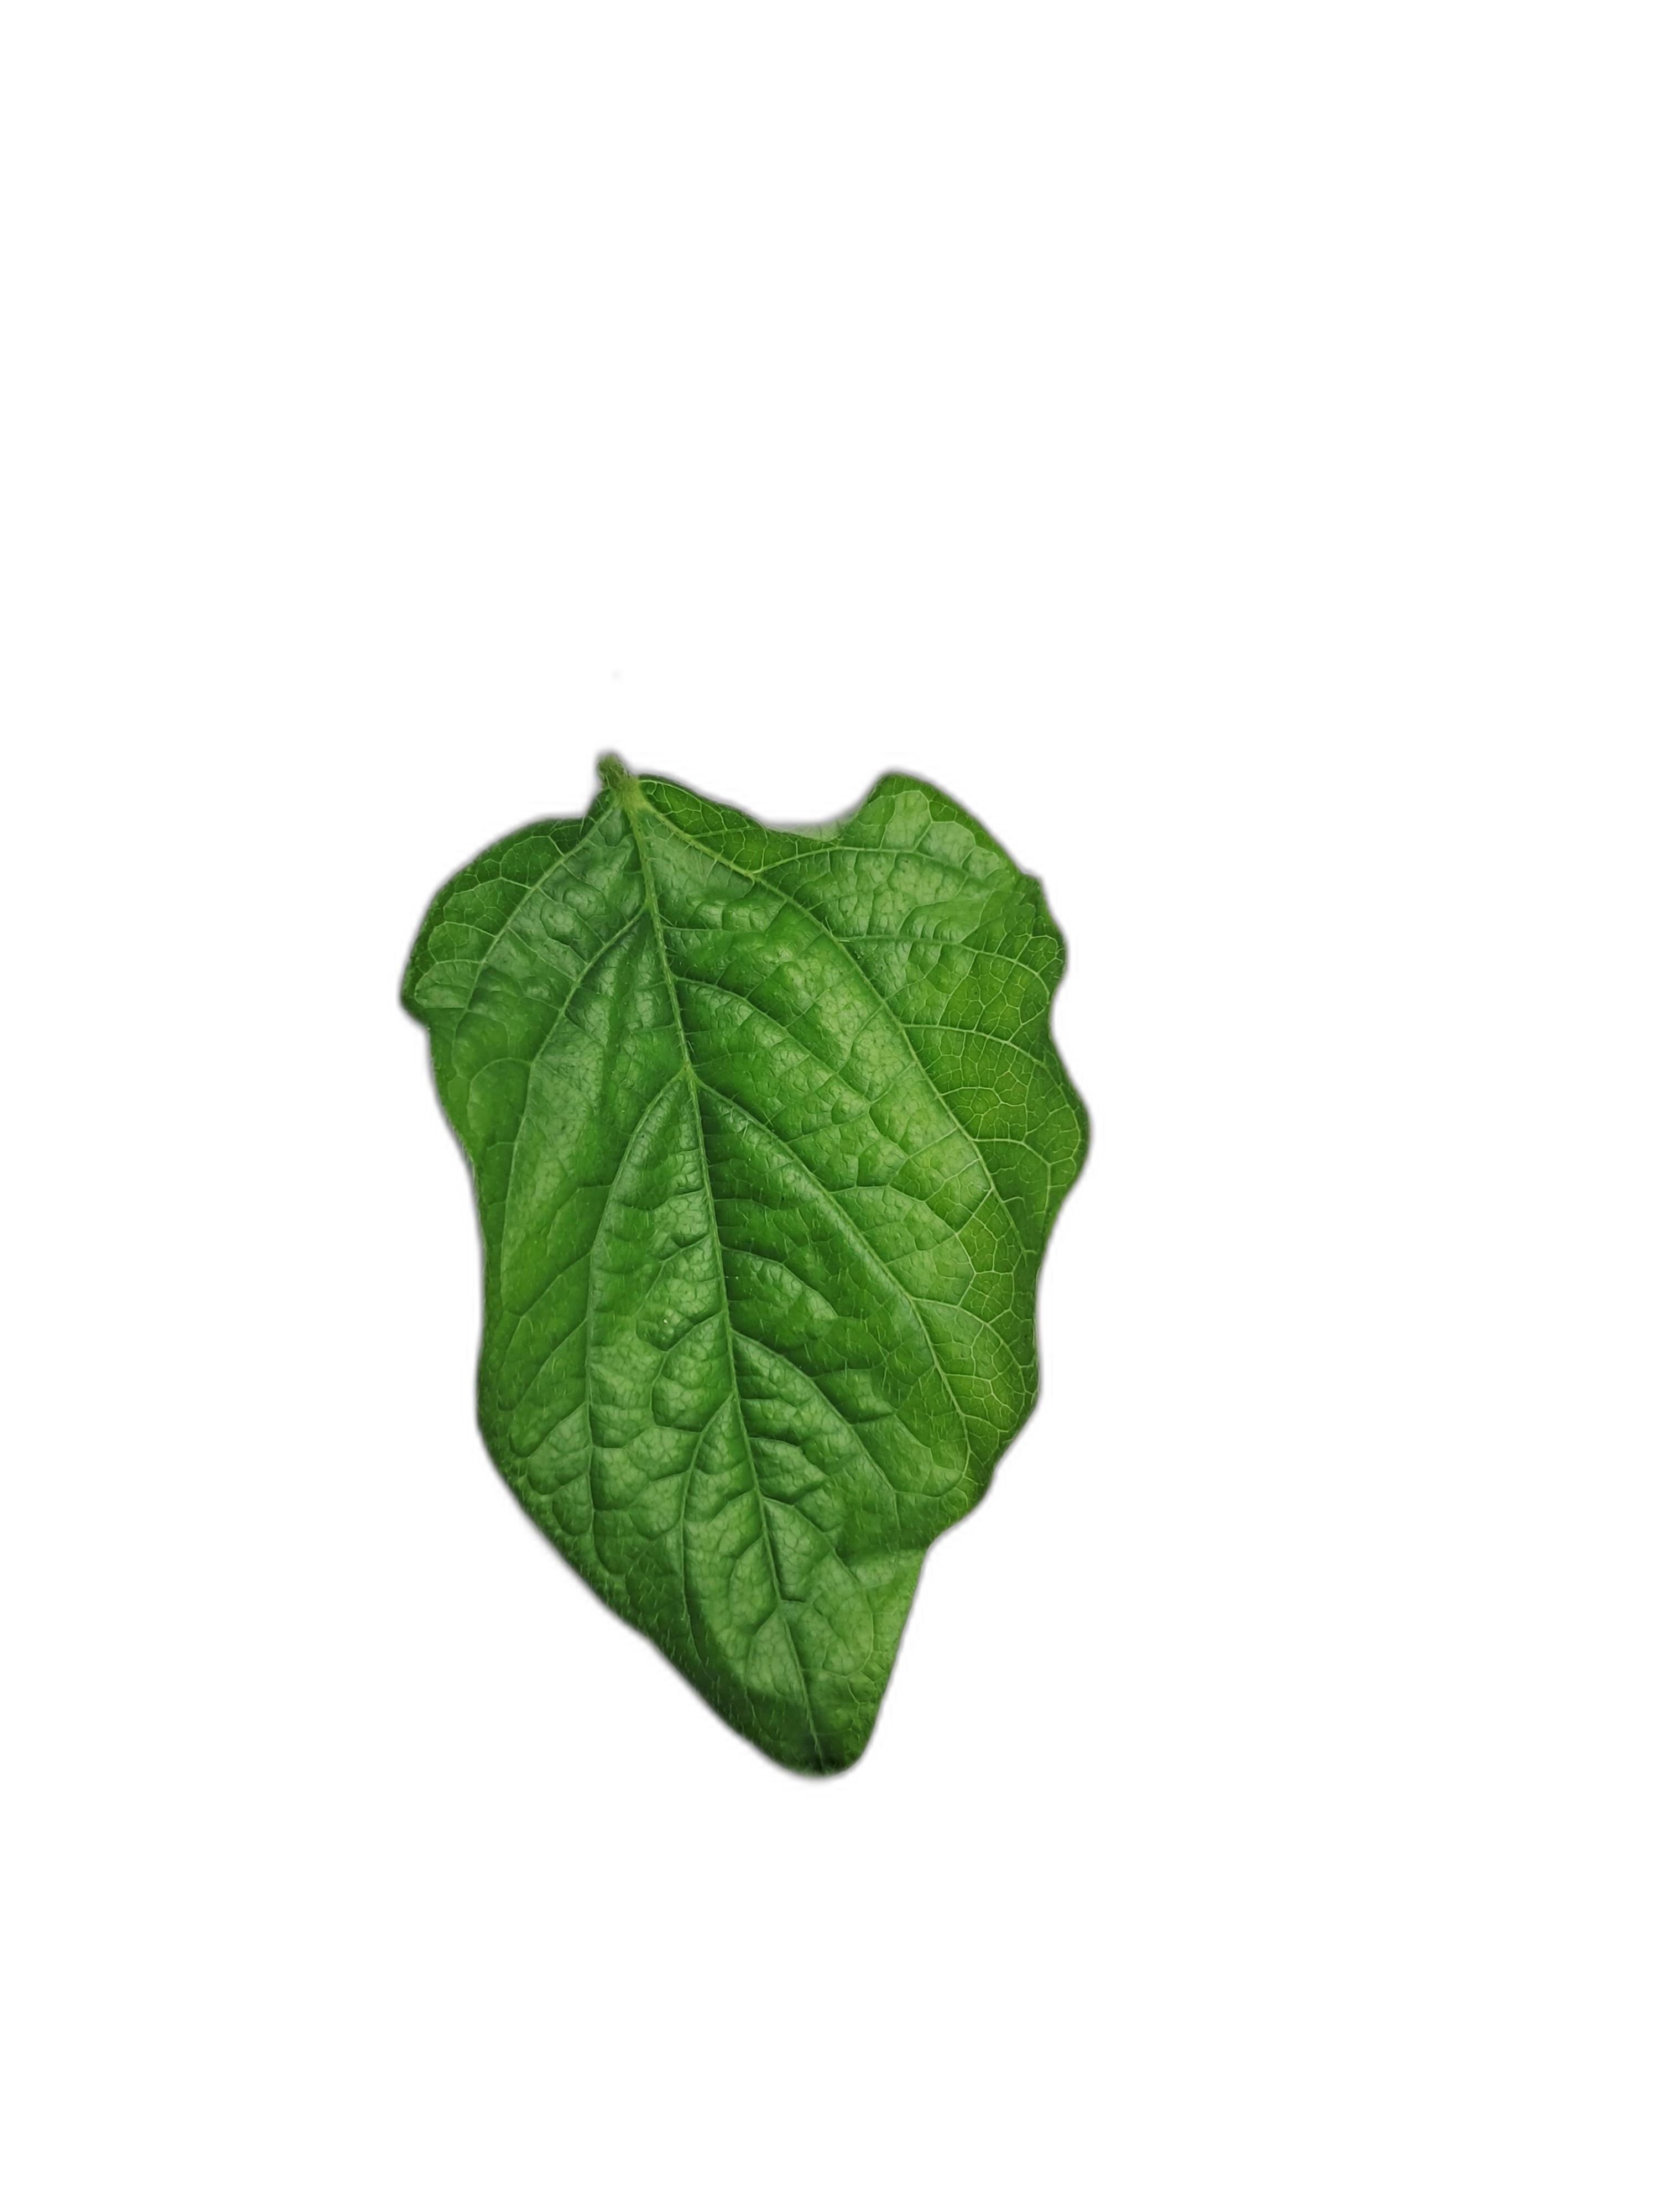
Label: Leaf Crinkle